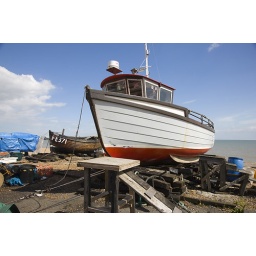
Fishing boats on the beach in Deal, Kent